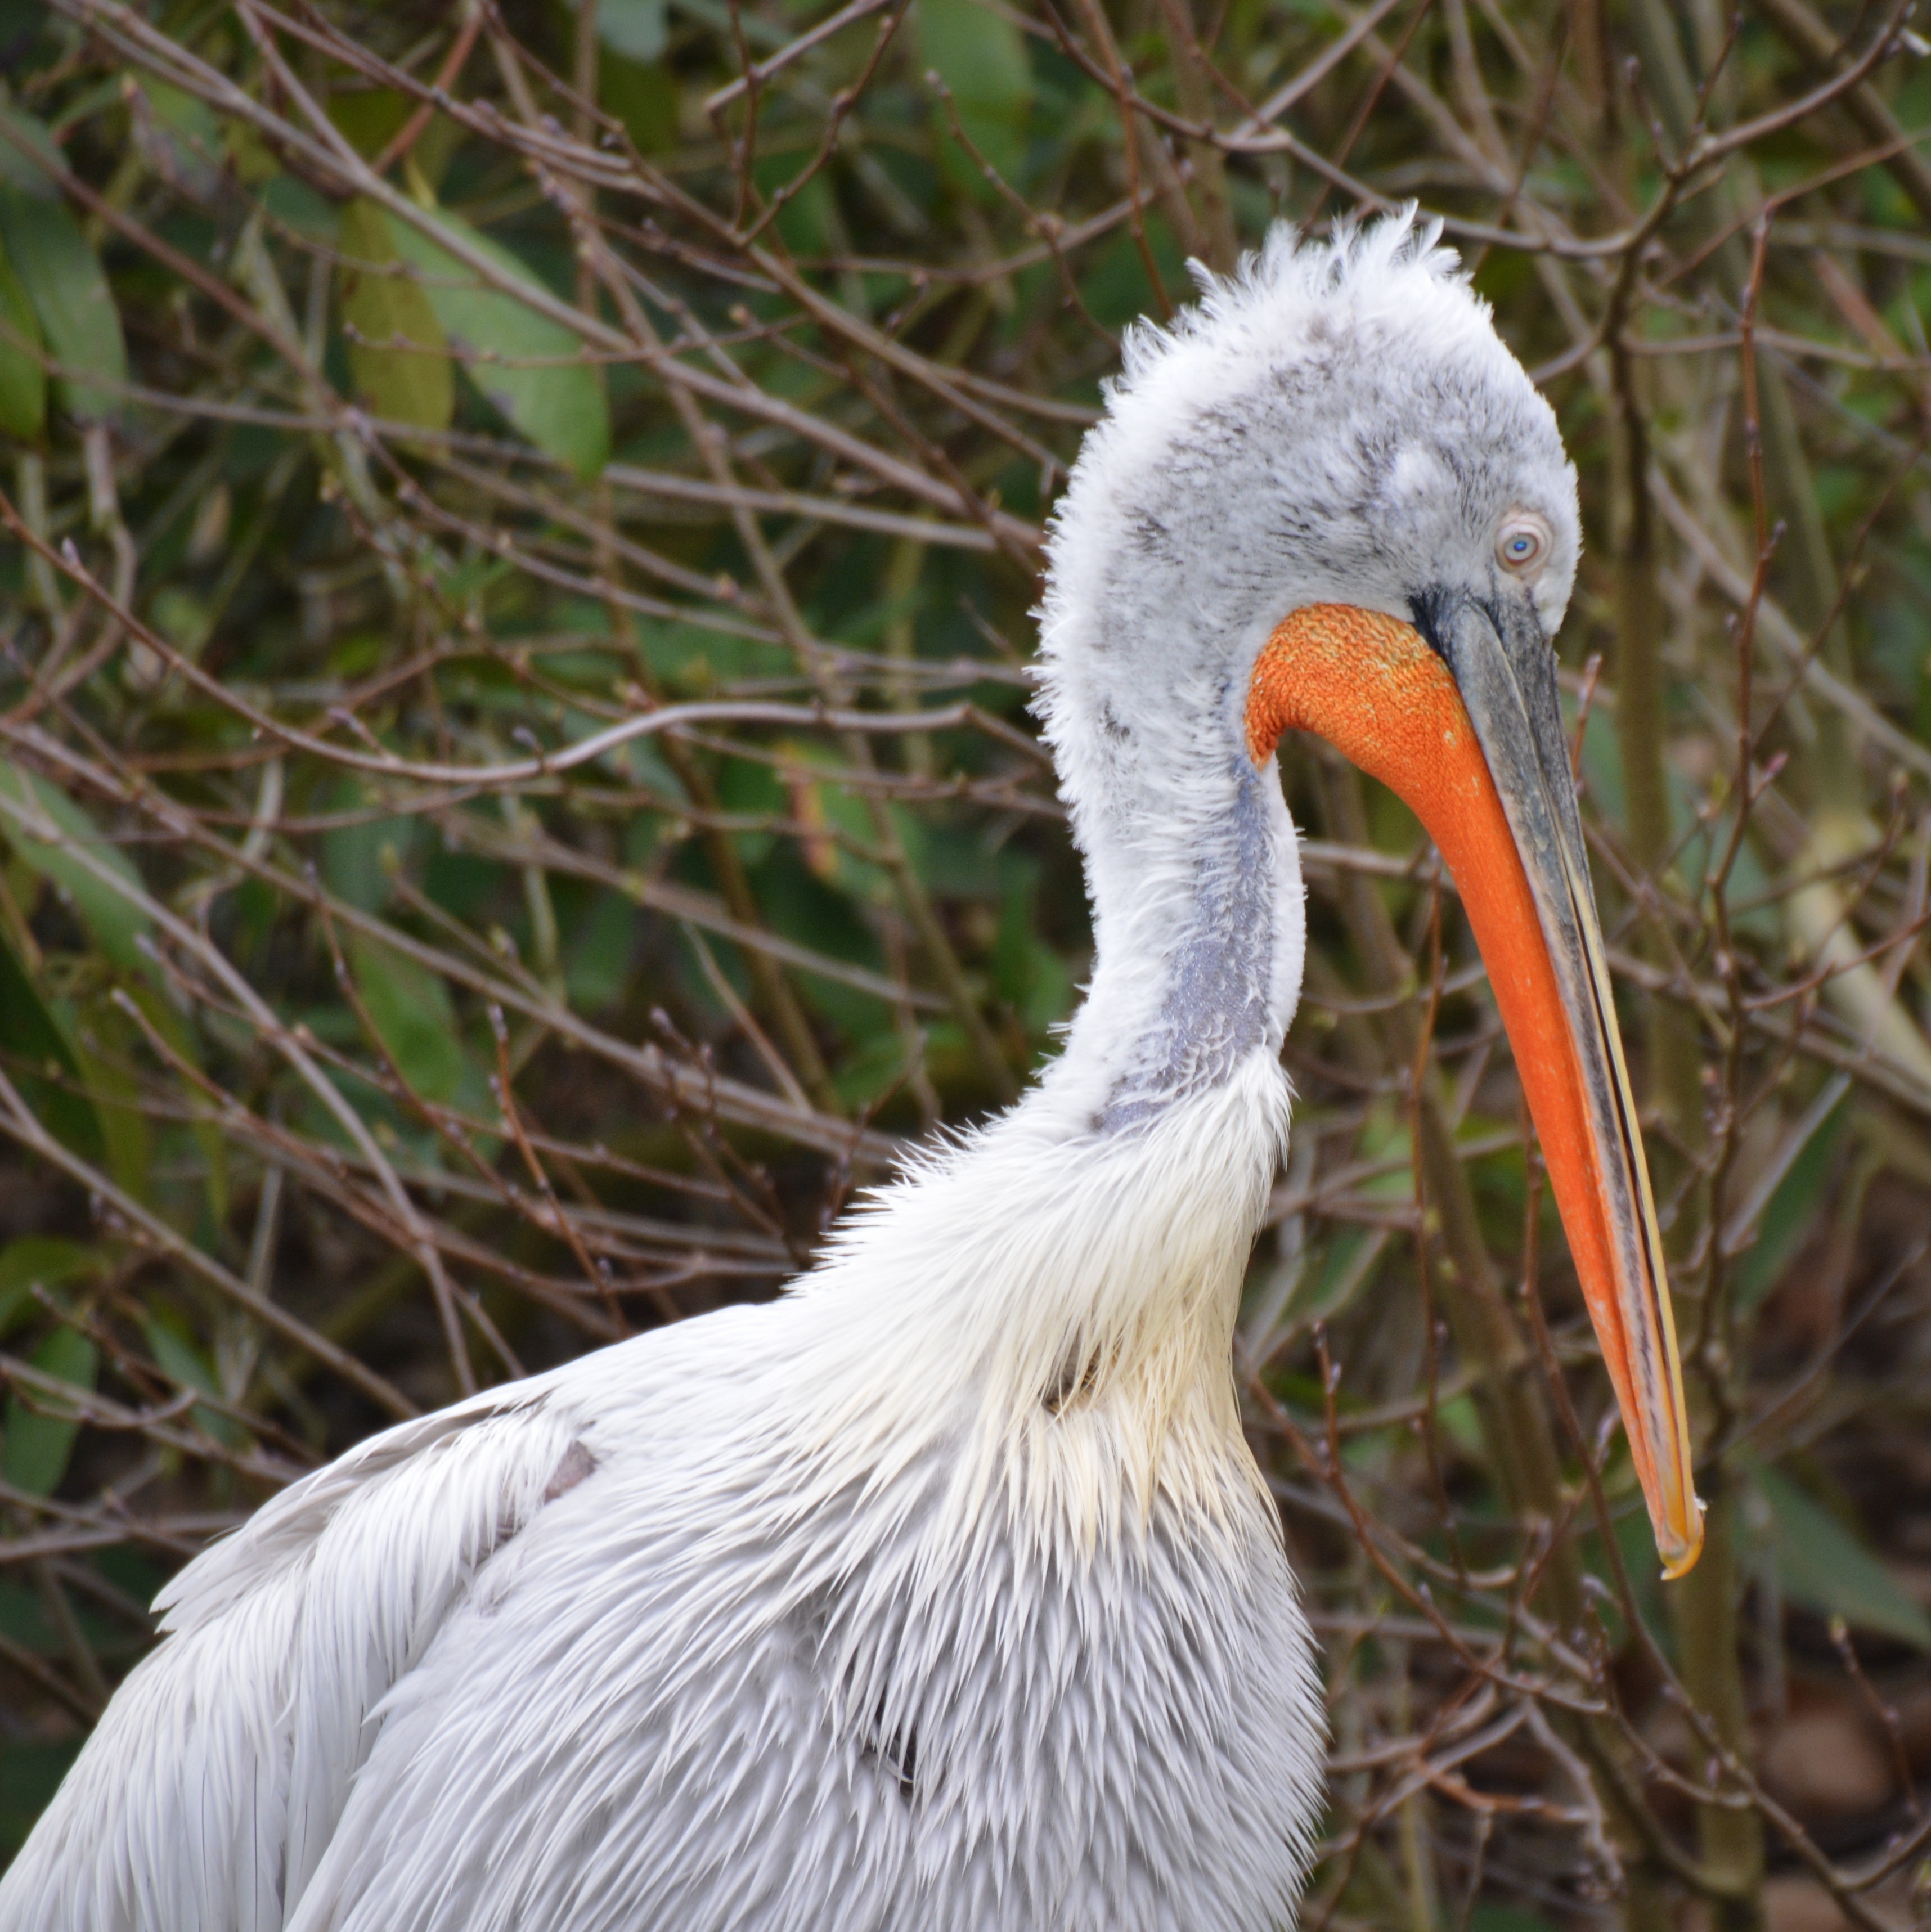
bird, wing, animal, pelican, wildlife, beak, fauna, vertebrate, waterfowl, heron, pelecaniformes